The Woman's World

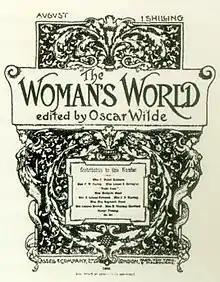
Cover of "The Woman's World"

The Woman's World was a Victorian women's magazine published by Cassell between 1886 and 1890, edited by Oscar Wilde between 1887 and 1889, and by Ella Hepworth Dixon from 1888..